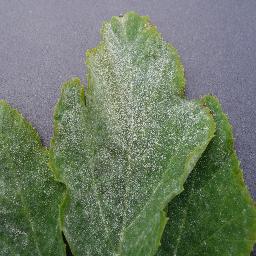
Label: Squash___Powdery_mildew